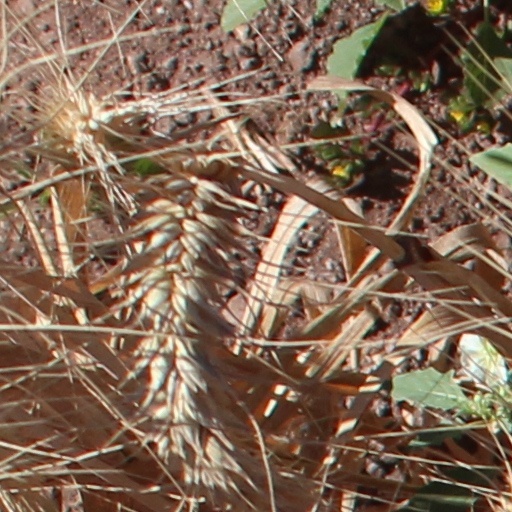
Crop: wheat